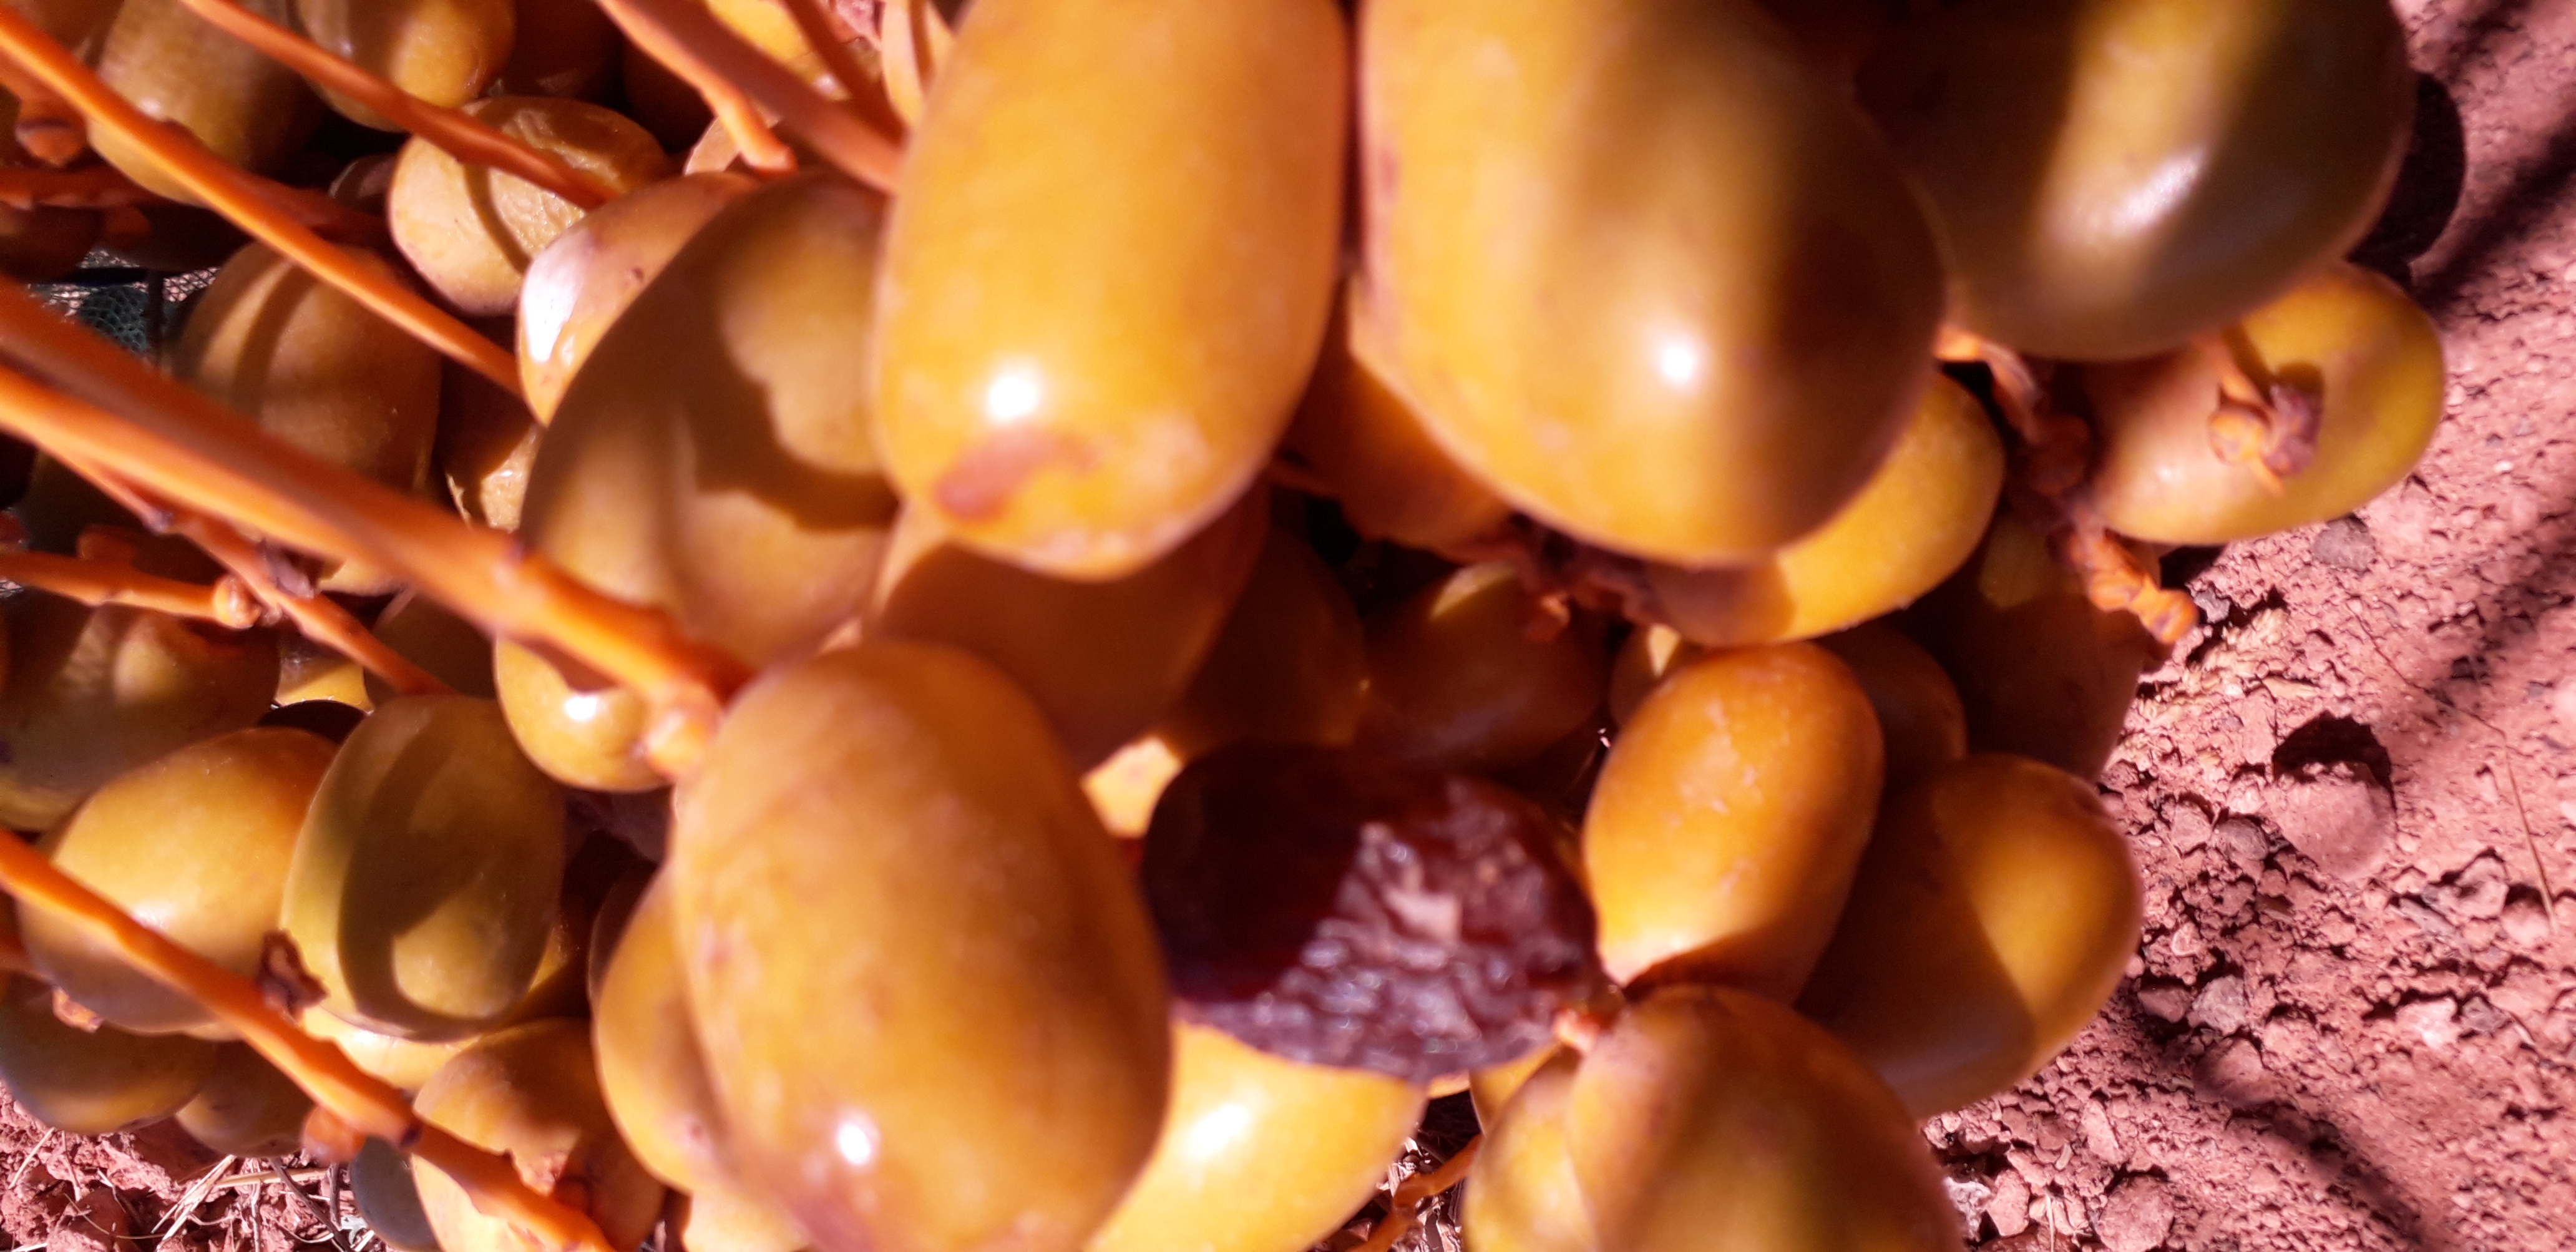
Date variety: Boufagous